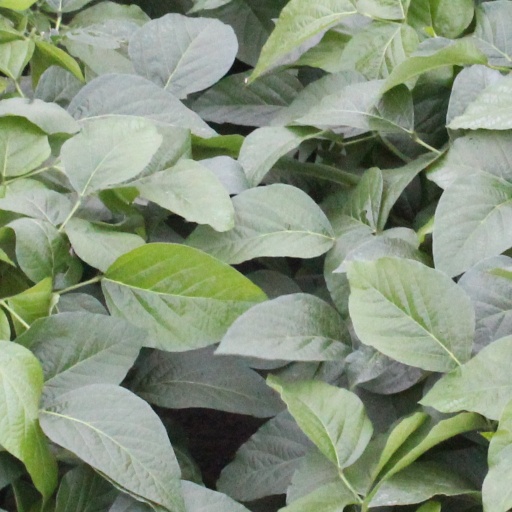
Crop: soybean